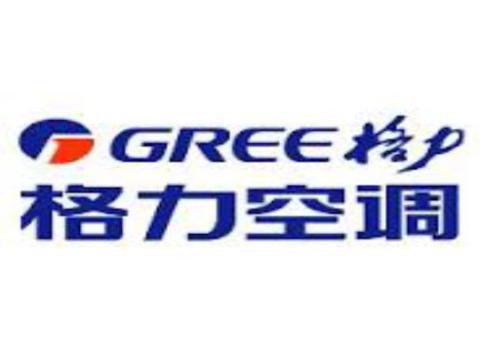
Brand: gree-1
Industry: Electronic